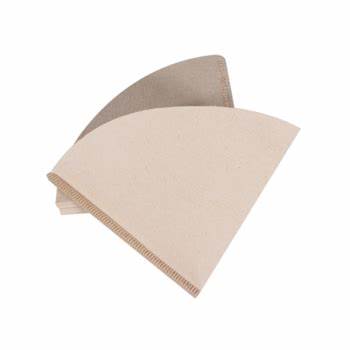
Waste category: paper